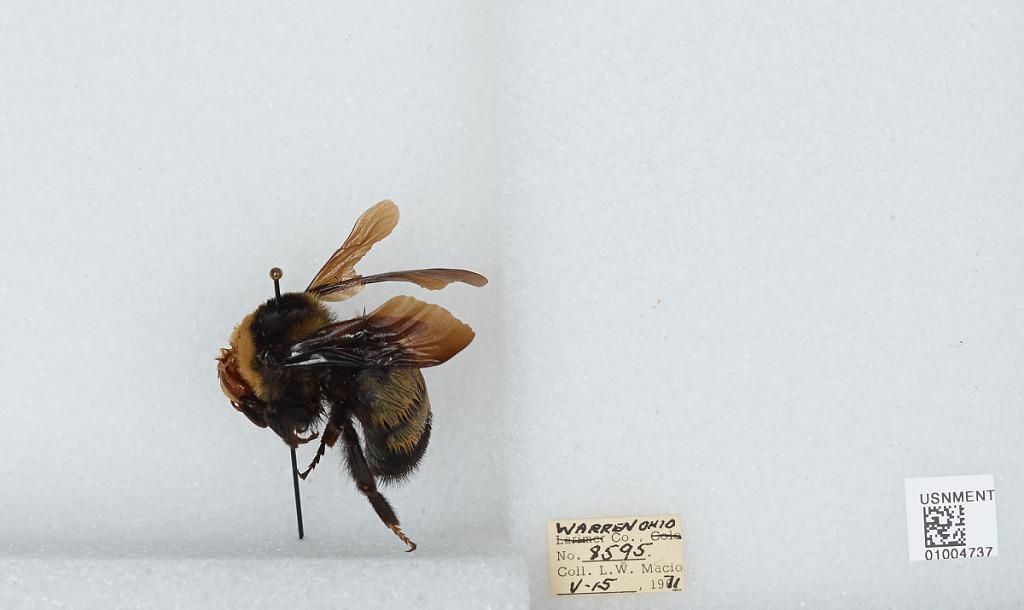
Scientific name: Bombus (Bombias) auricomus (Robertson)
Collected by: L. Macior
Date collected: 1971-5-15
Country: United States
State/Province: Ohio
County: Warren
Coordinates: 39.4242, -84.1856